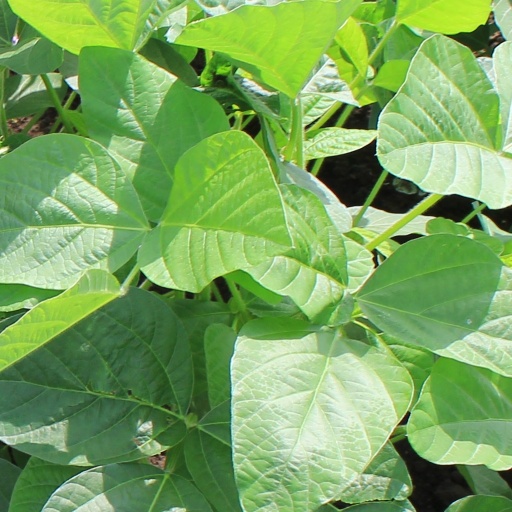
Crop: soybean